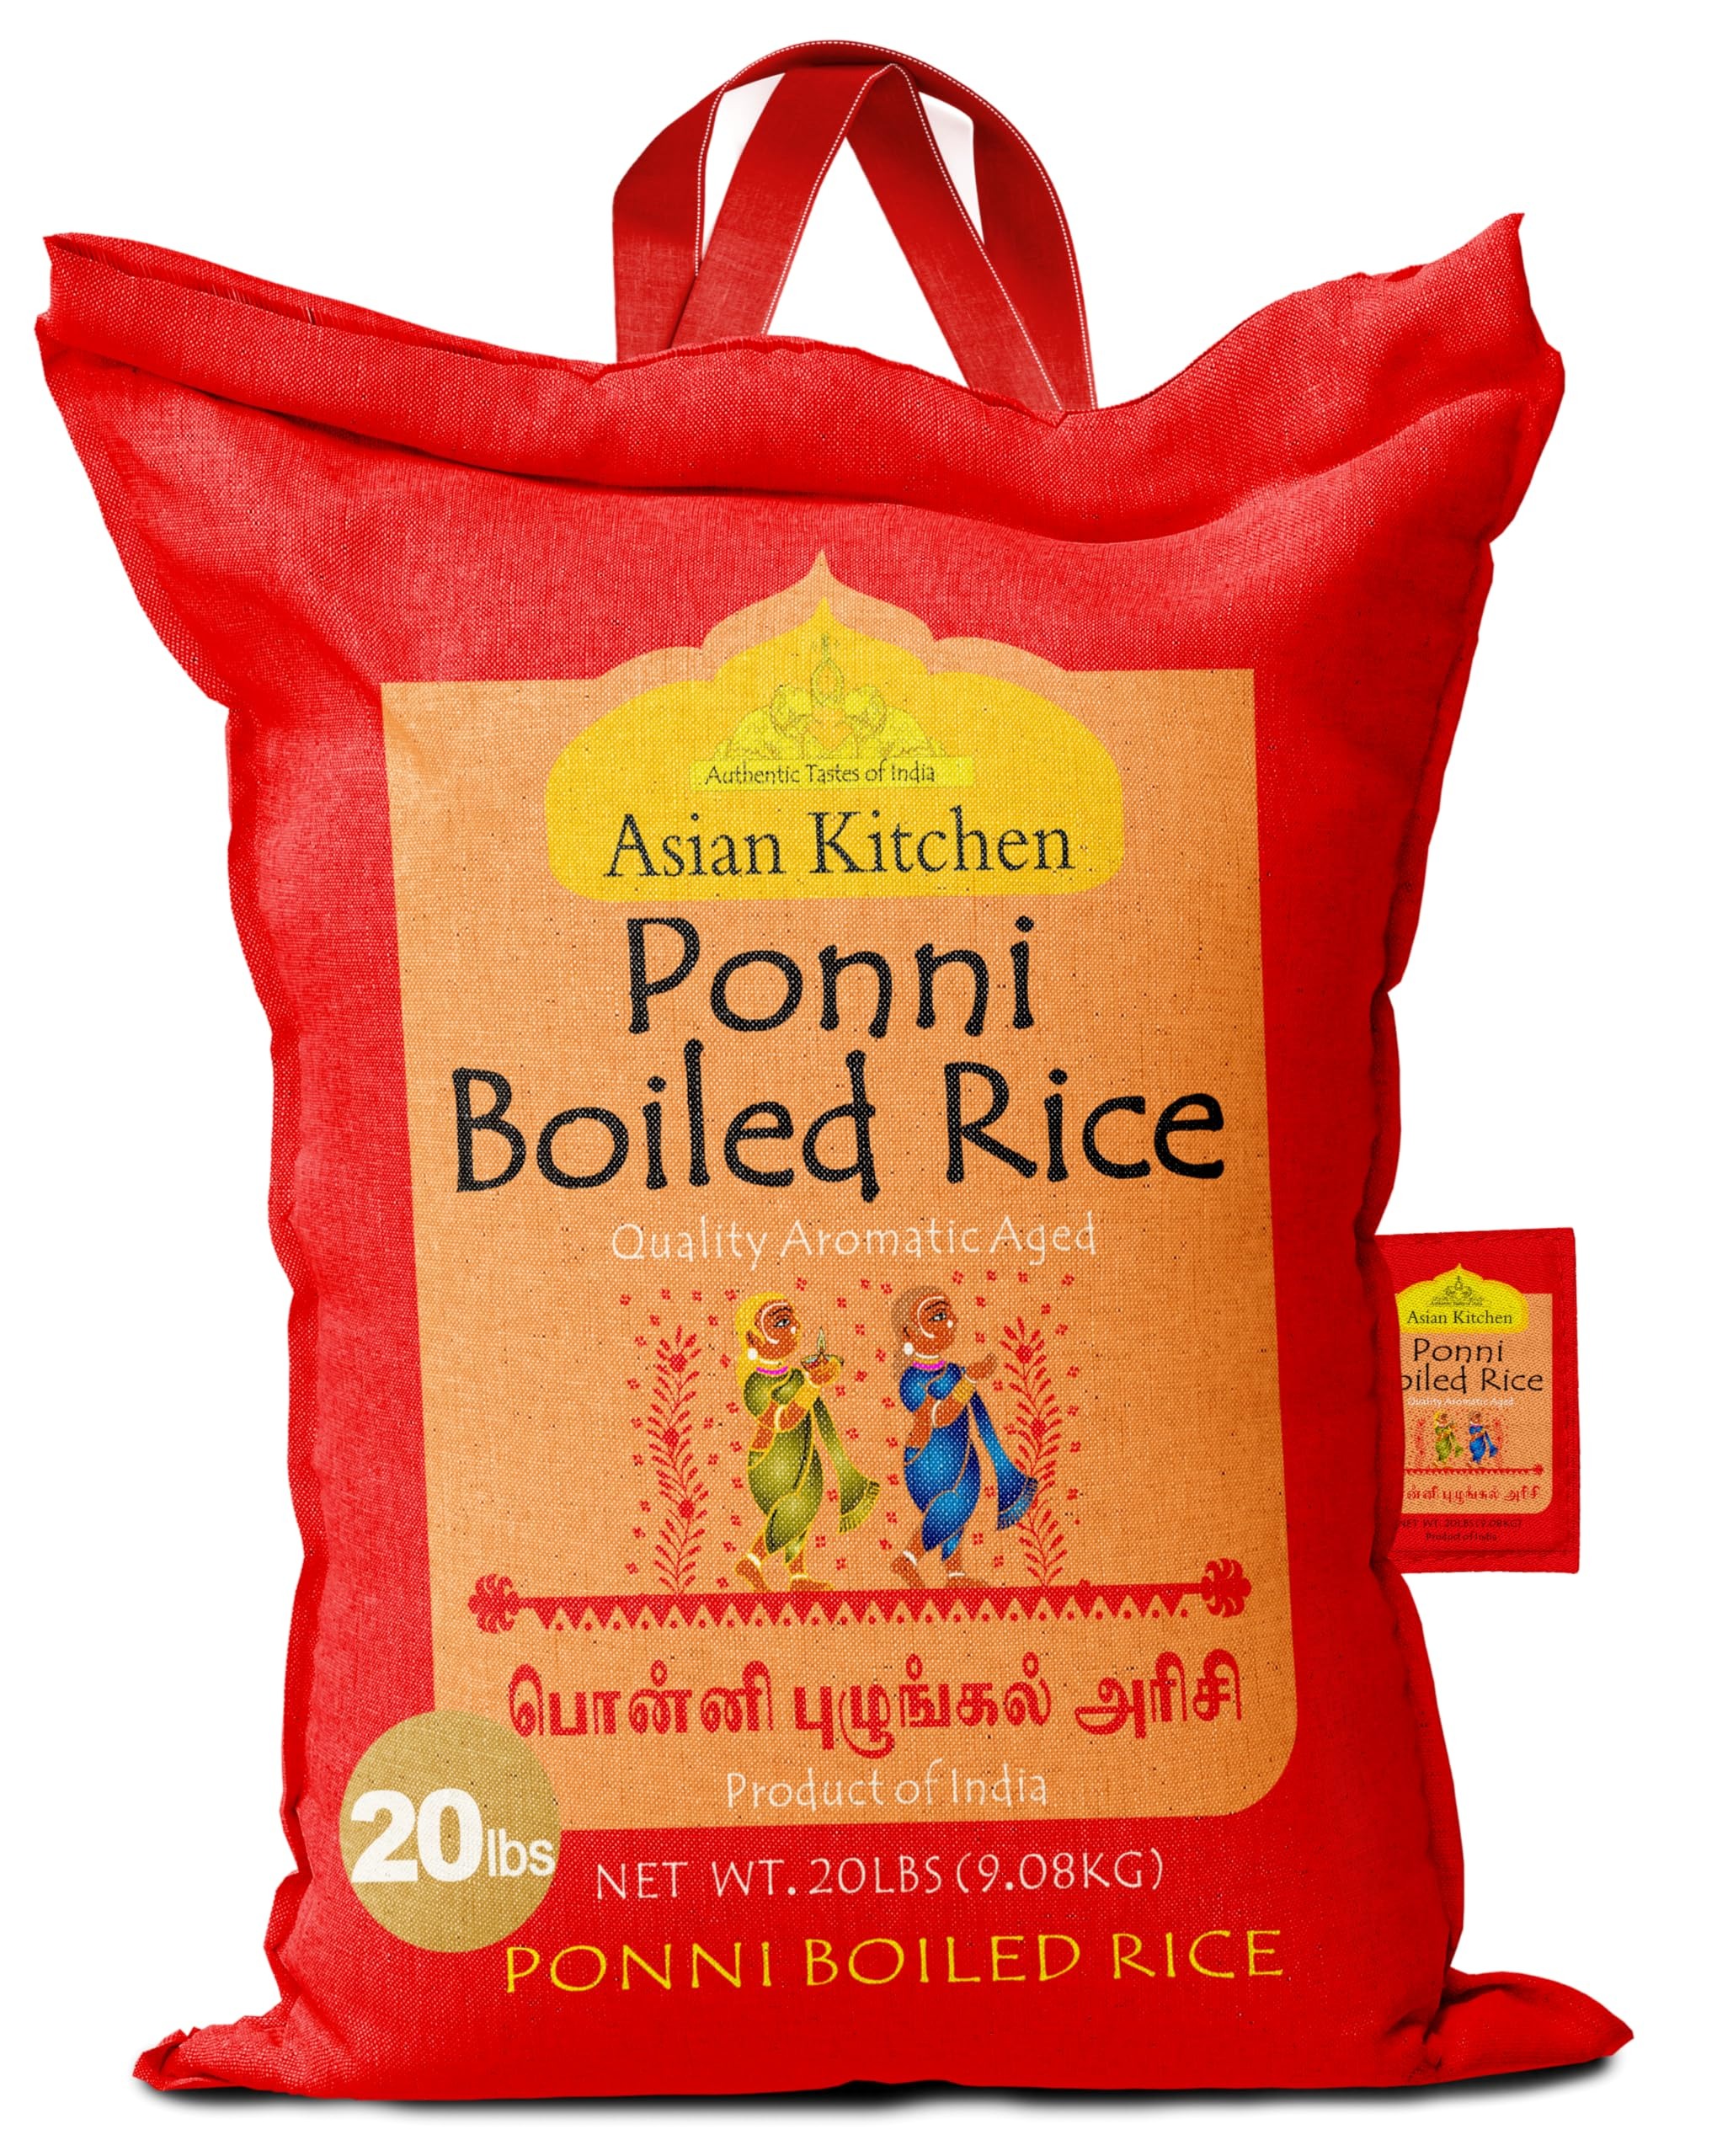
Item Name: Asian Kitchen Ponni Boiled Rice 20-Pound Bag, 20lbs (9.08kg) Short Grain Par Boiled Rice ~ All Natural | Gluten Free | Vegan | Indian Origin | Export Quality
Bullet Point 1: You'll LOVE our Ponni Boiled Rice by Asian Kitchen--Here's Why: 100% Natural, No preservatives & Great Health Benefits
Bullet Point 2: 🍚100% Natural, Gluten Friendly Indian Origin, Export Quality & Great Taste!
Bullet Point 3: 🍚Rani is a USA based company selling quality foods for over 40 years, buy with confidence!
Bullet Point 4: 🍚Healthy Medium-short Grain rice made especially for Customer Satisfaction!
Bullet Point 5: 🍚Net Wt. 20lbs (9.08kg) Authentic Indian Product, Packed in Eco-friendly cloth Reusable bags
Product Description: Ponni rice is a type of medium-short grained rice used for everyday cooking as it goes well with curry's. It has an excellent source of protein and high in the nutrients. Rani Ponni Rice can be bought in Raw or Boiled for customer satisfaction!
Value: 320.0
Unit: Ounce

Price: 45.99